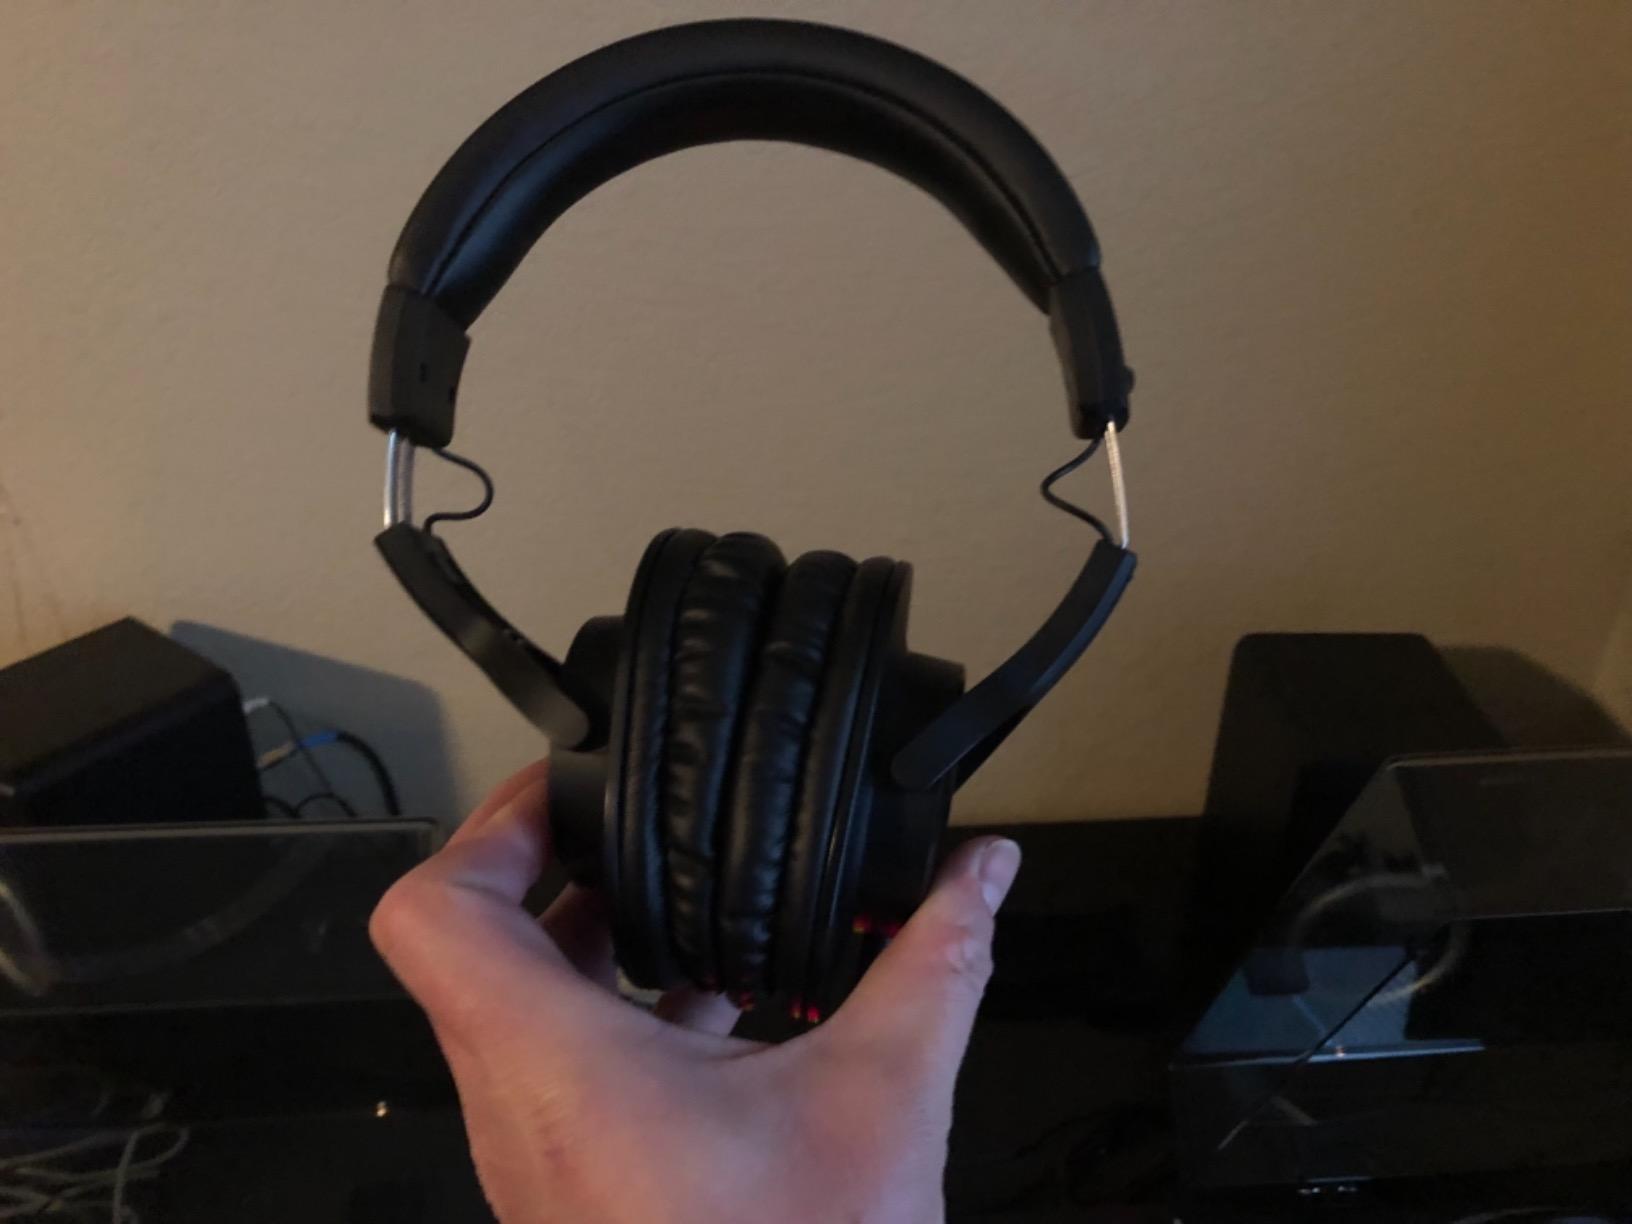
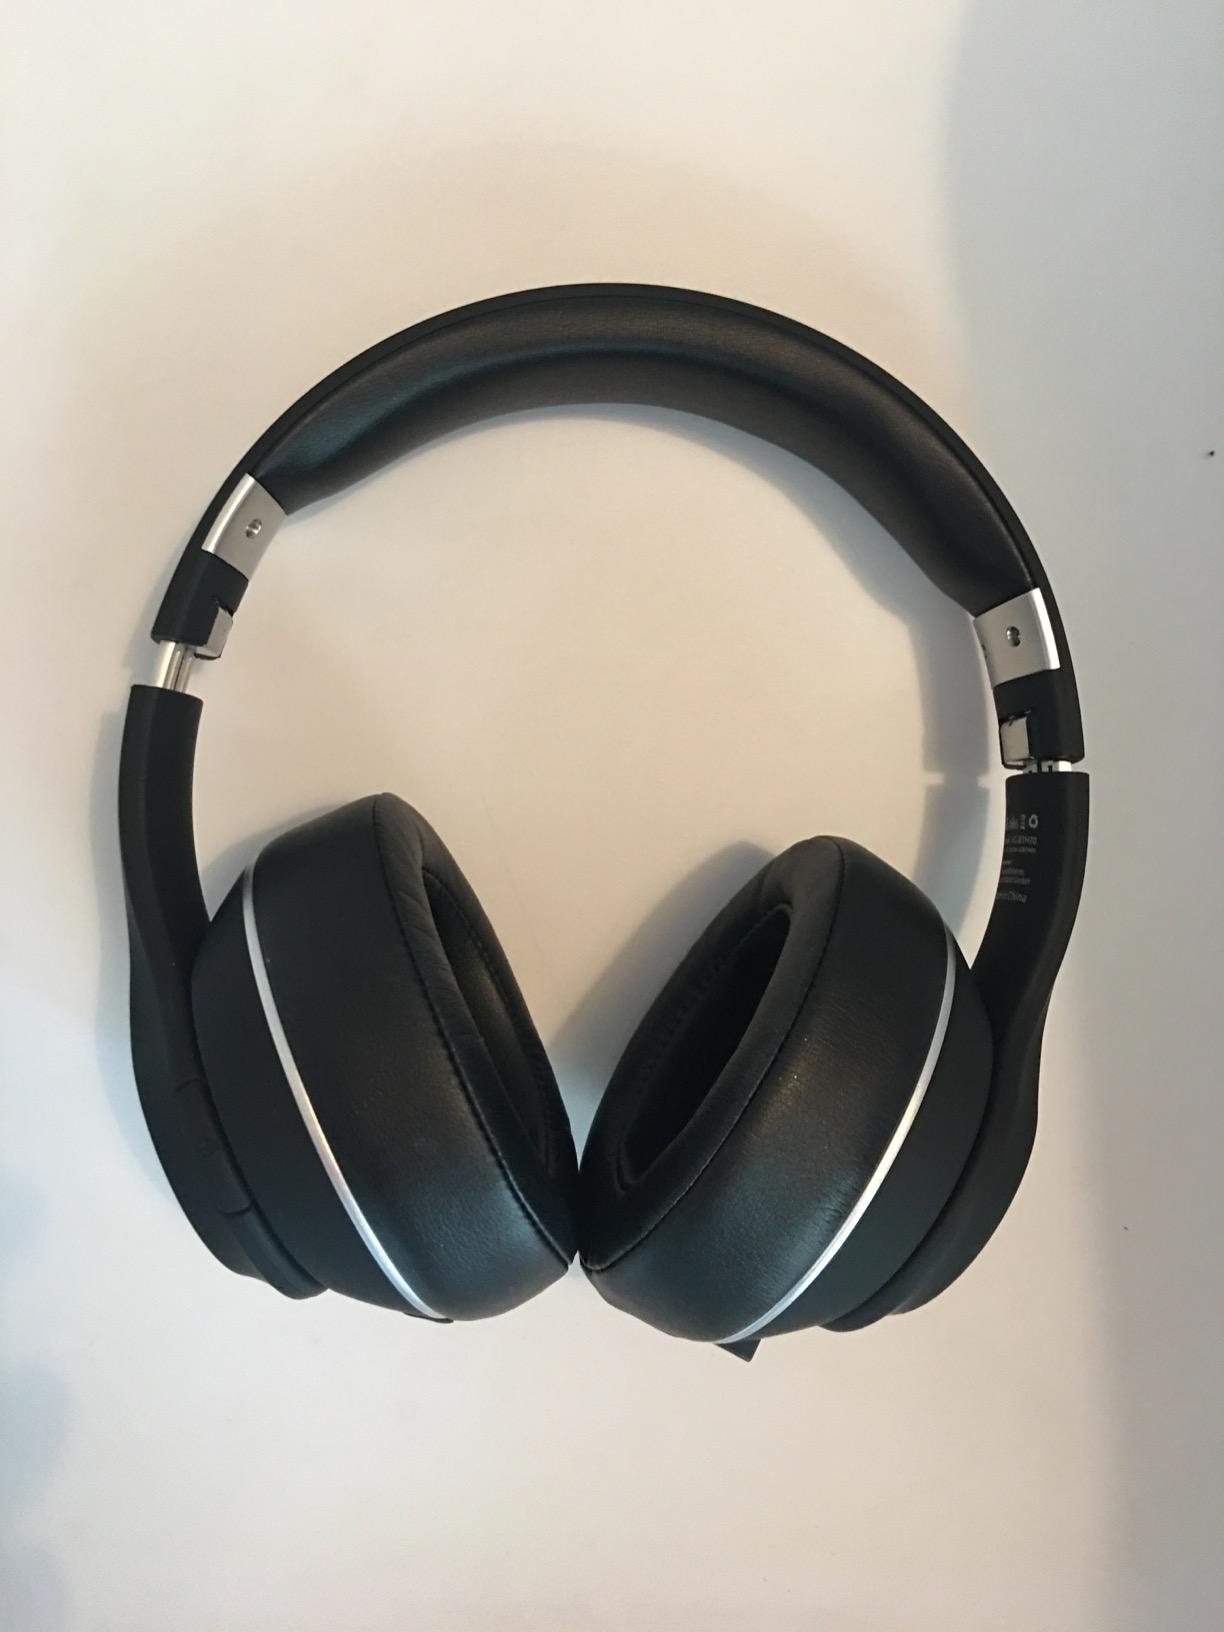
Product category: headphones
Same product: no